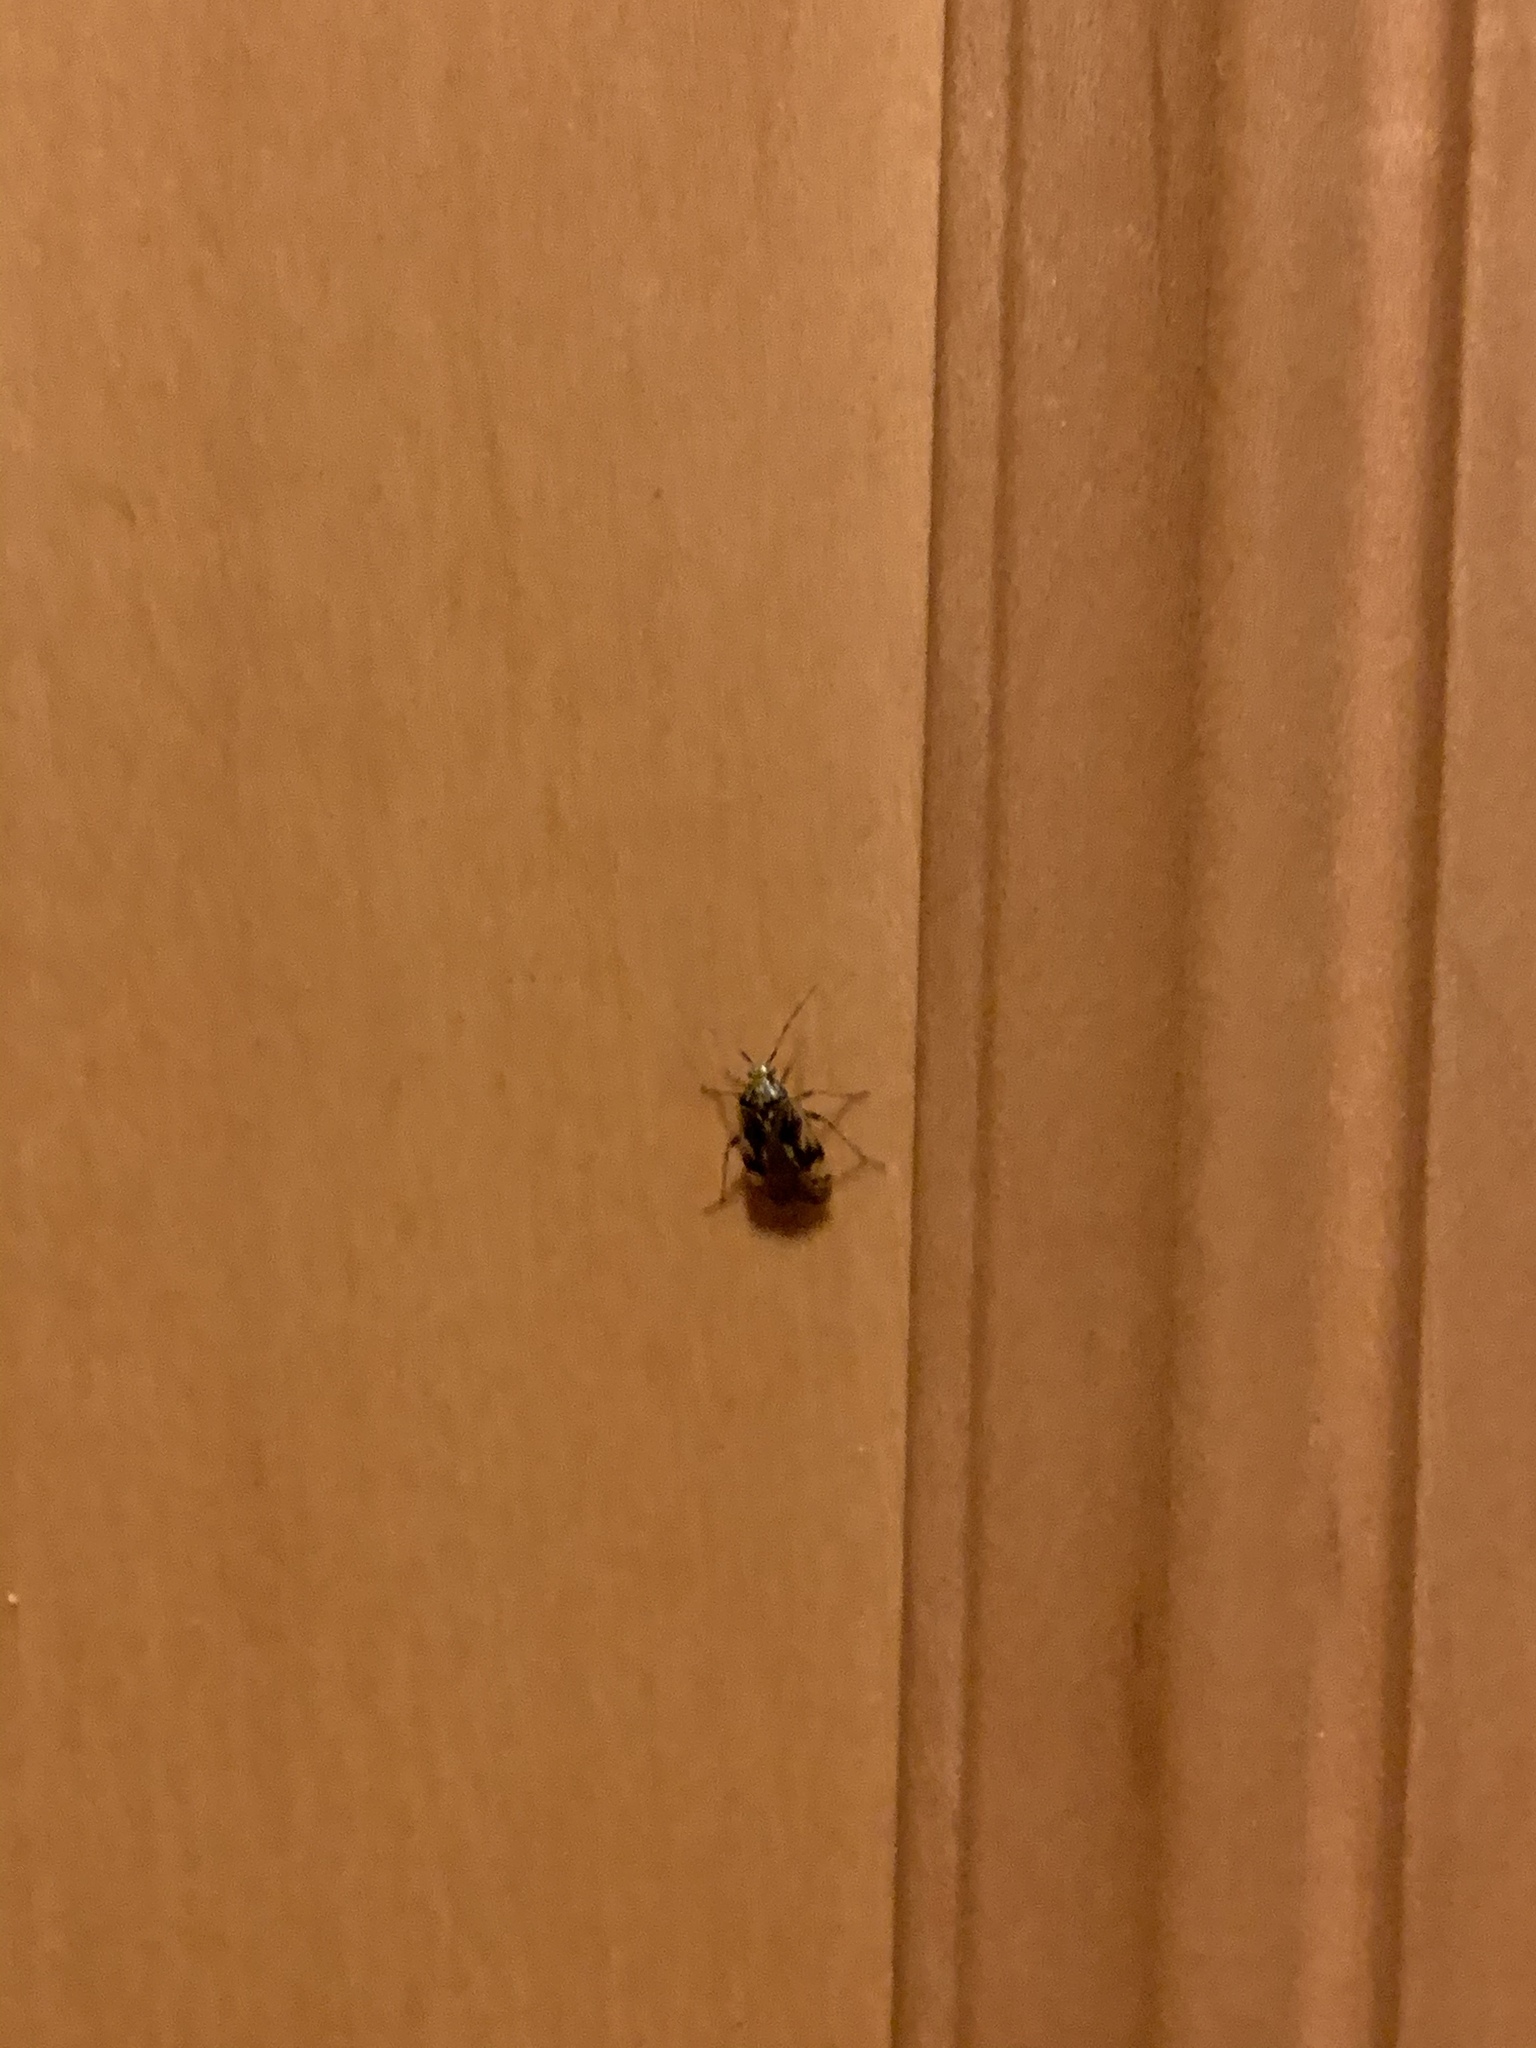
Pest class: lygus_bug